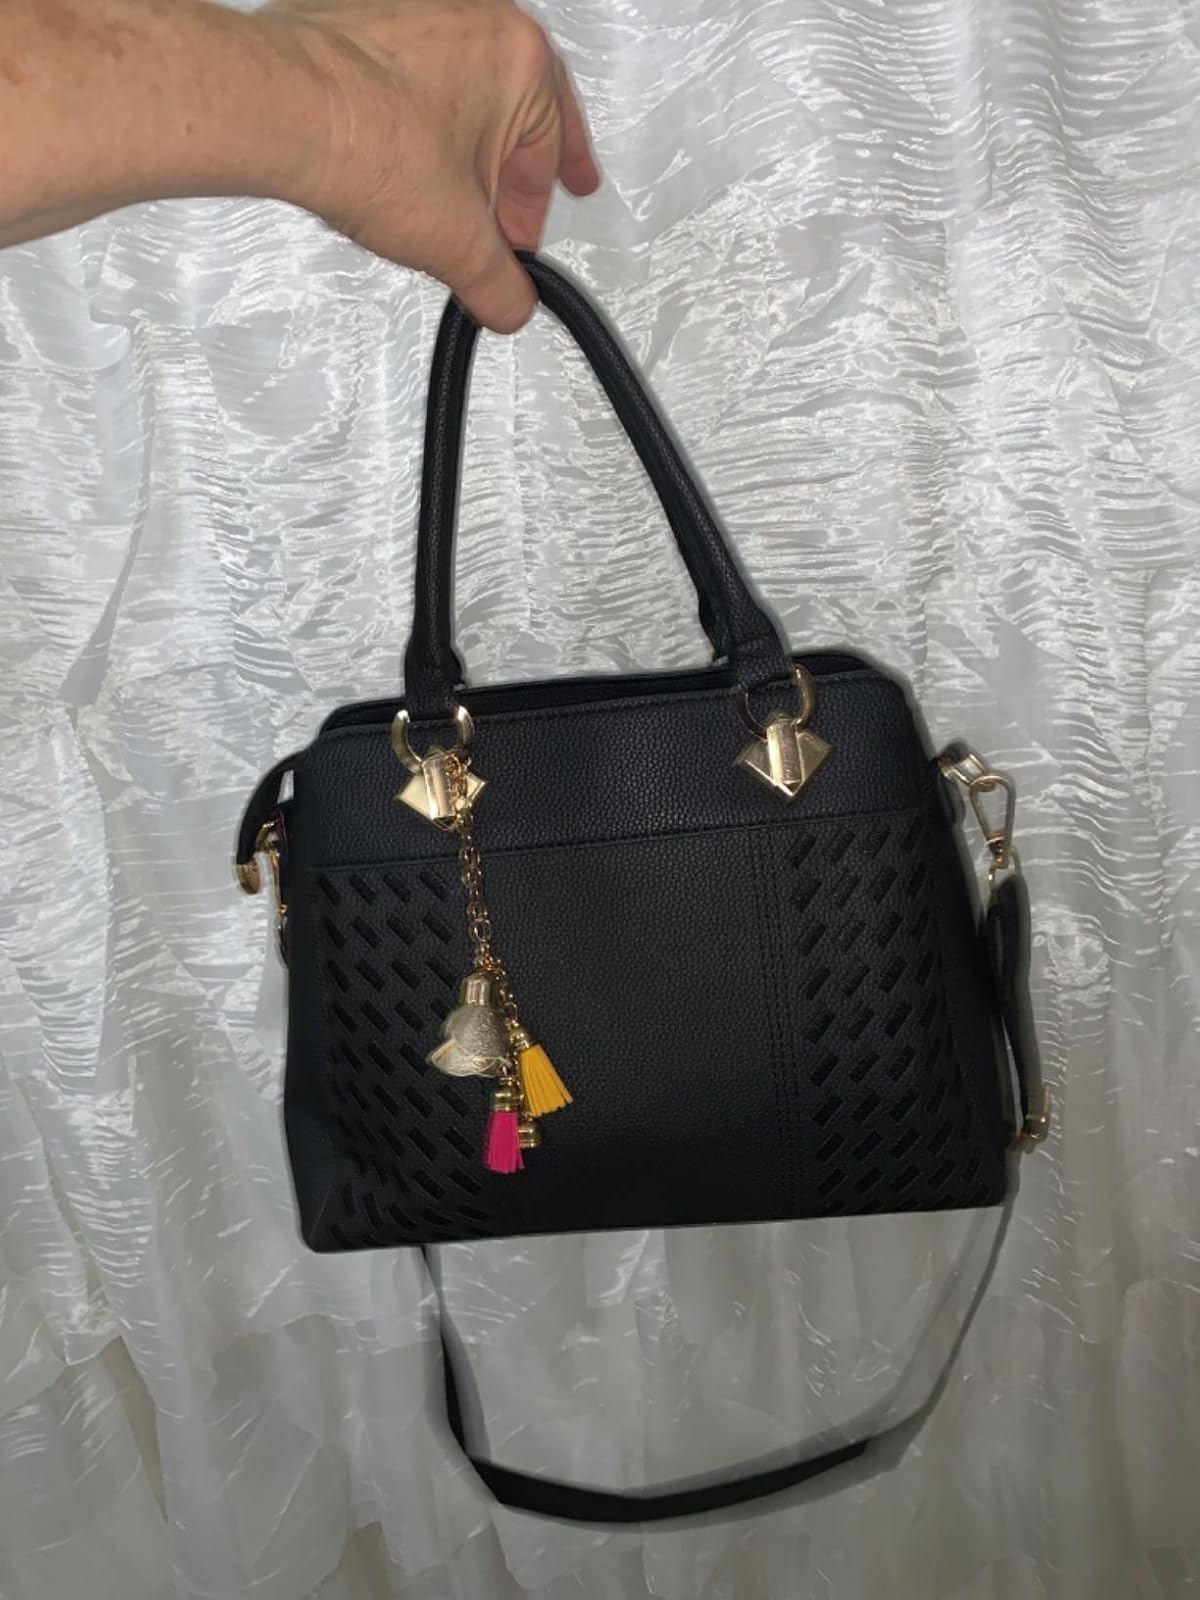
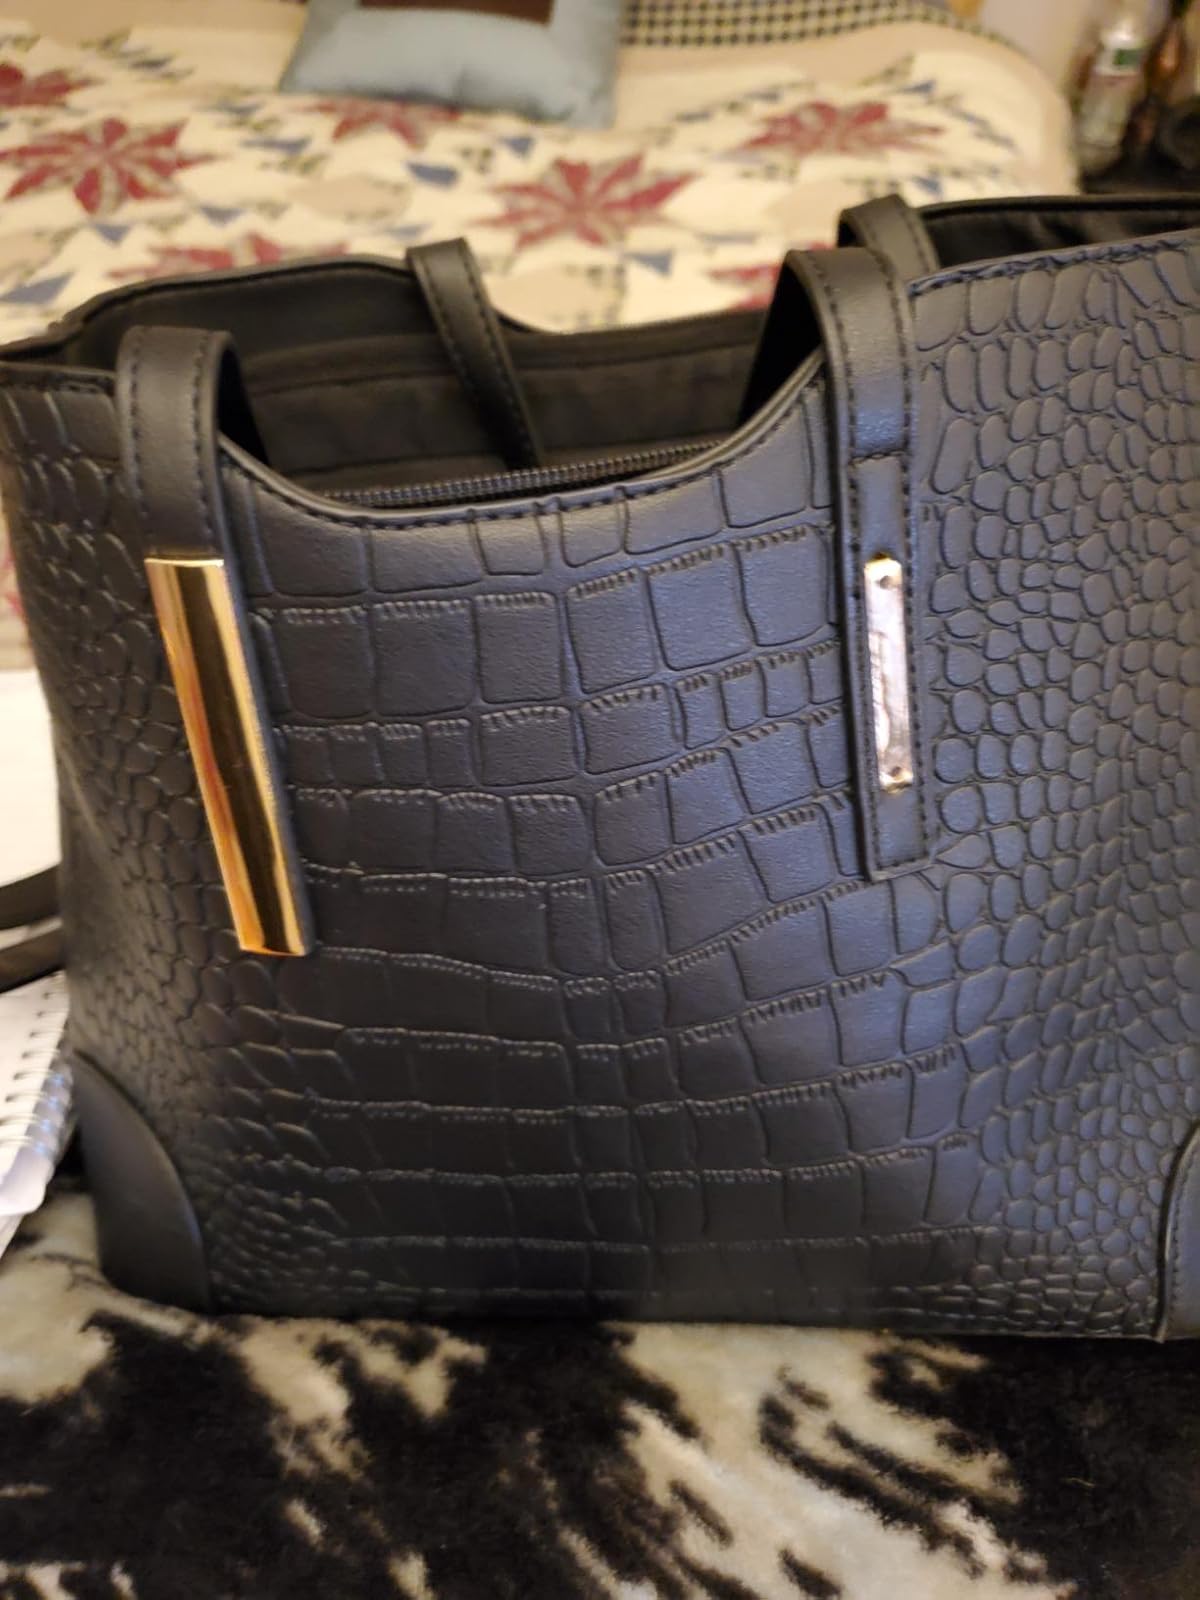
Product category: accessories_handbag
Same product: no